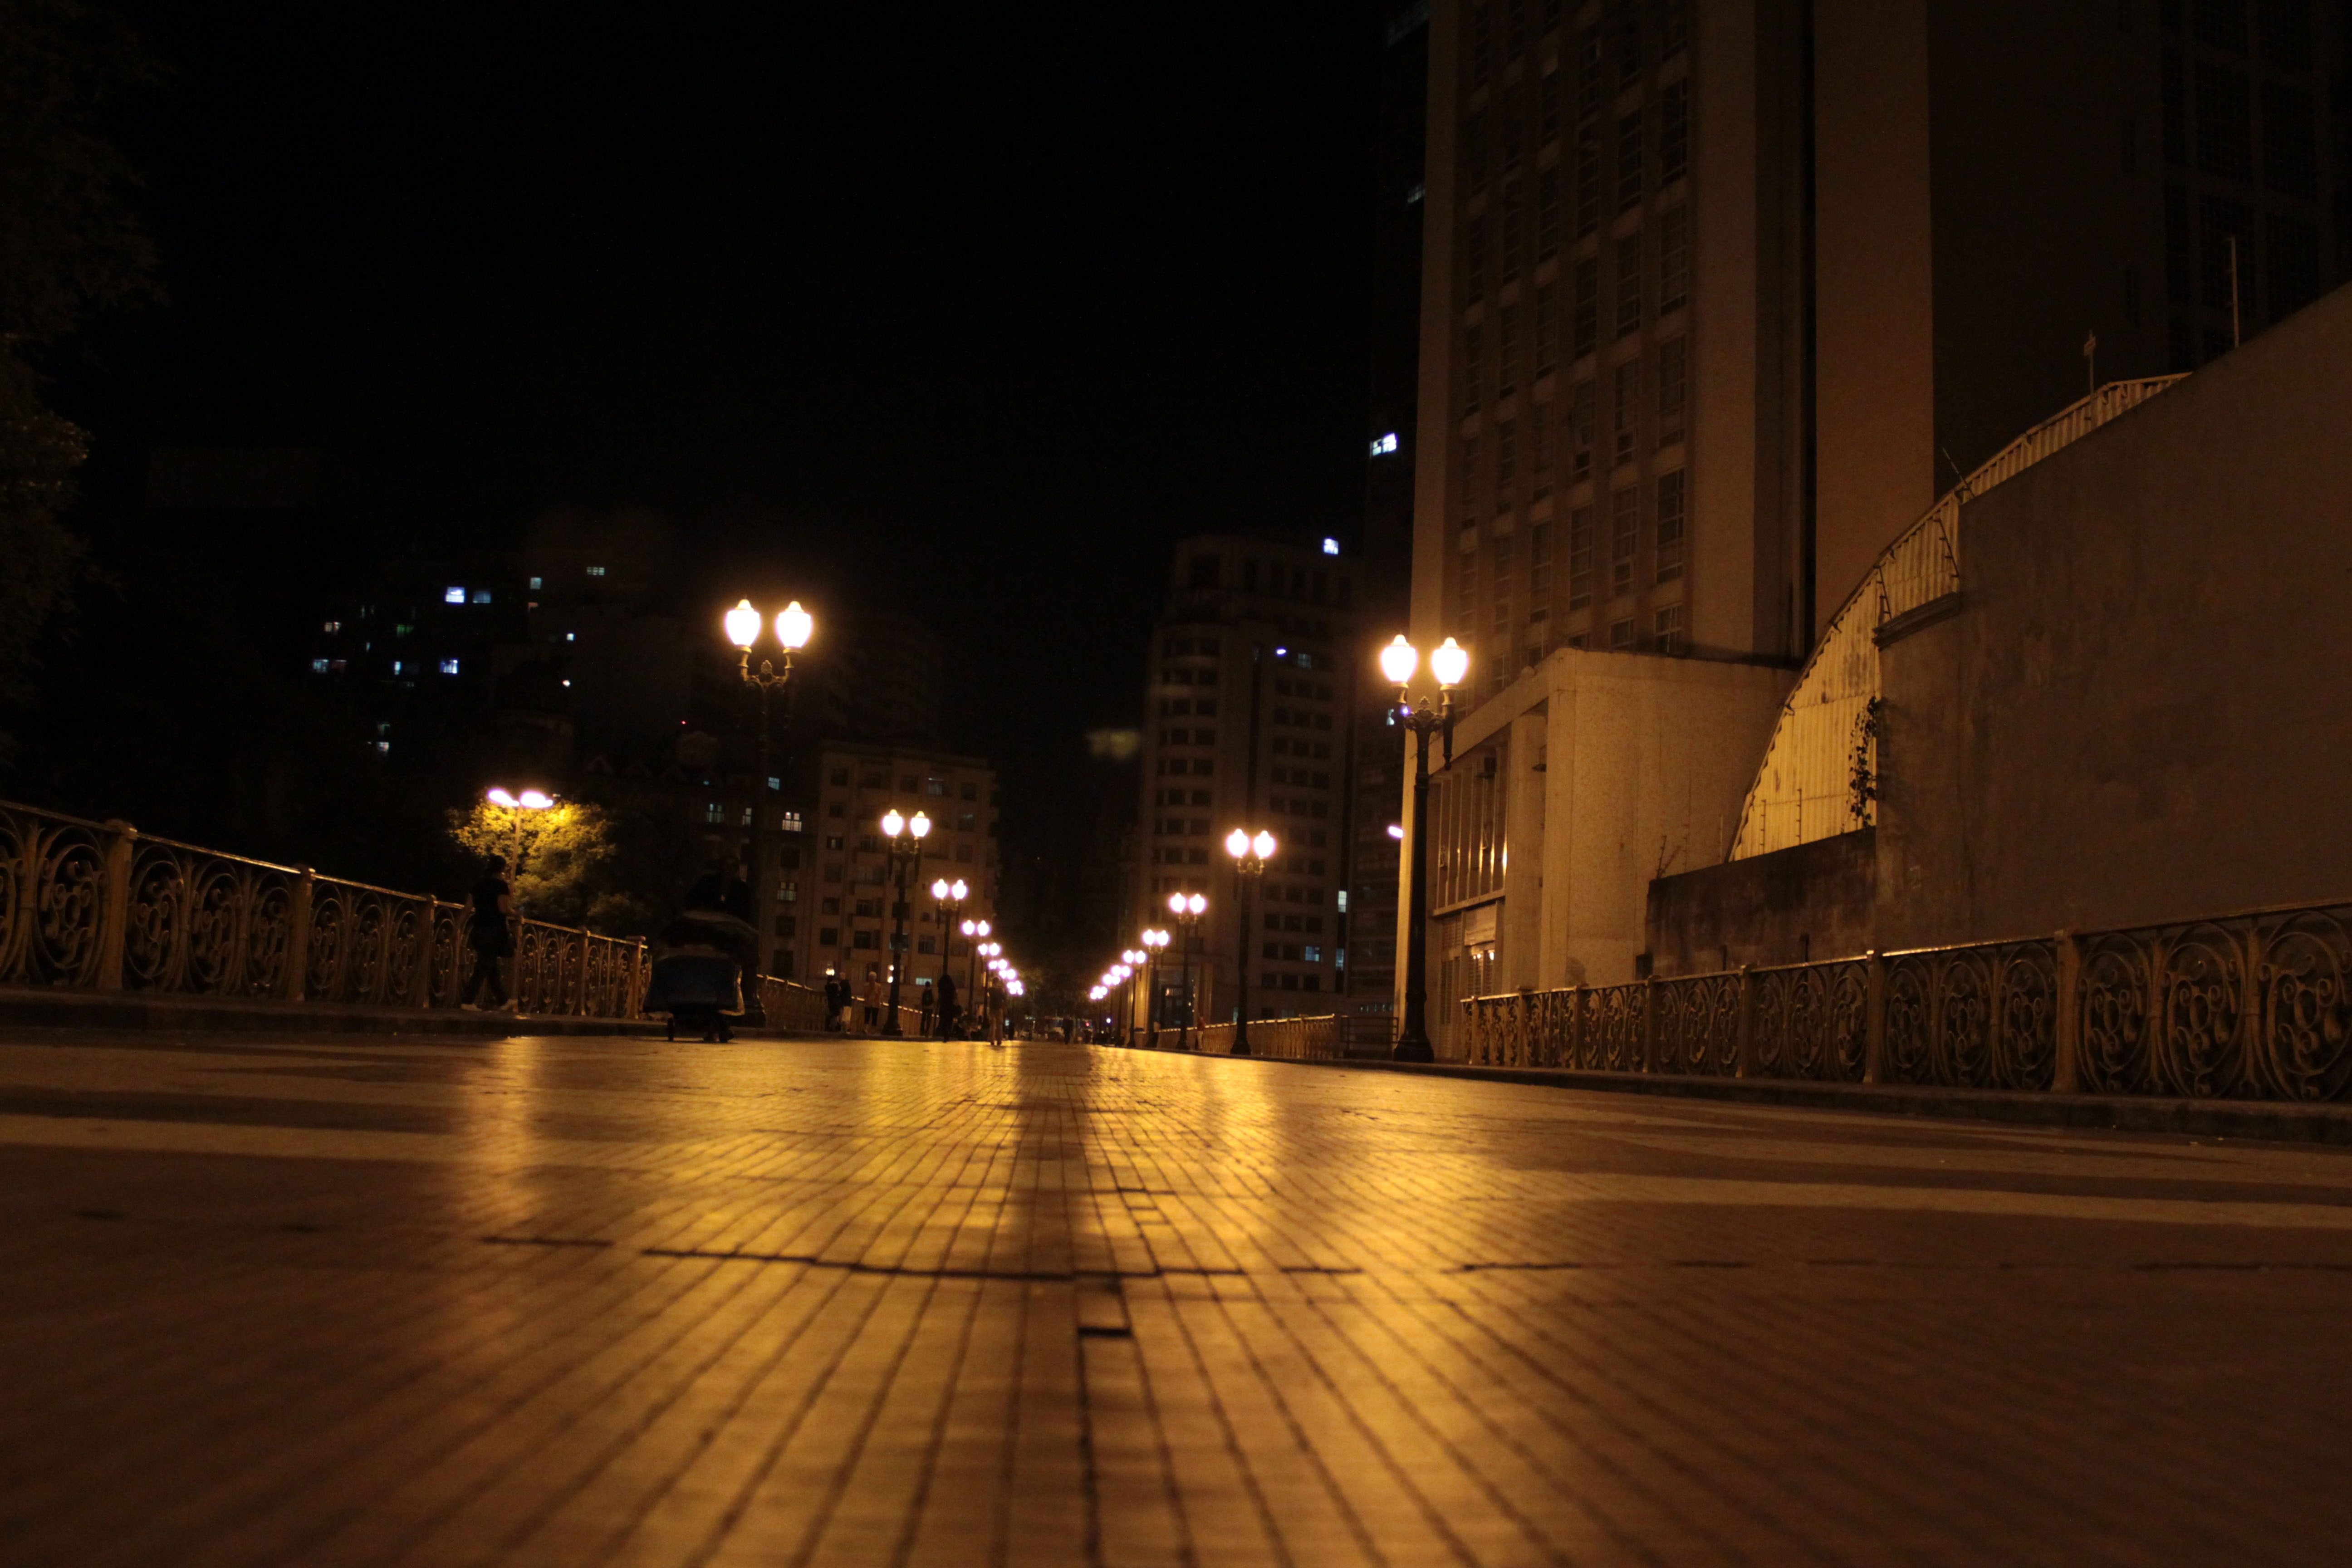
light, street, night, morning, dusk, evening, darkness, street light, lighting, viaduct, sao paulo, urban area, santa efig nia